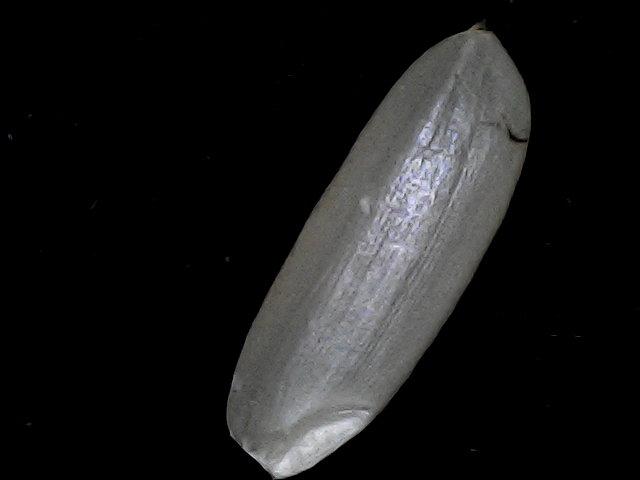
Rice variety: BRRI67